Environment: real
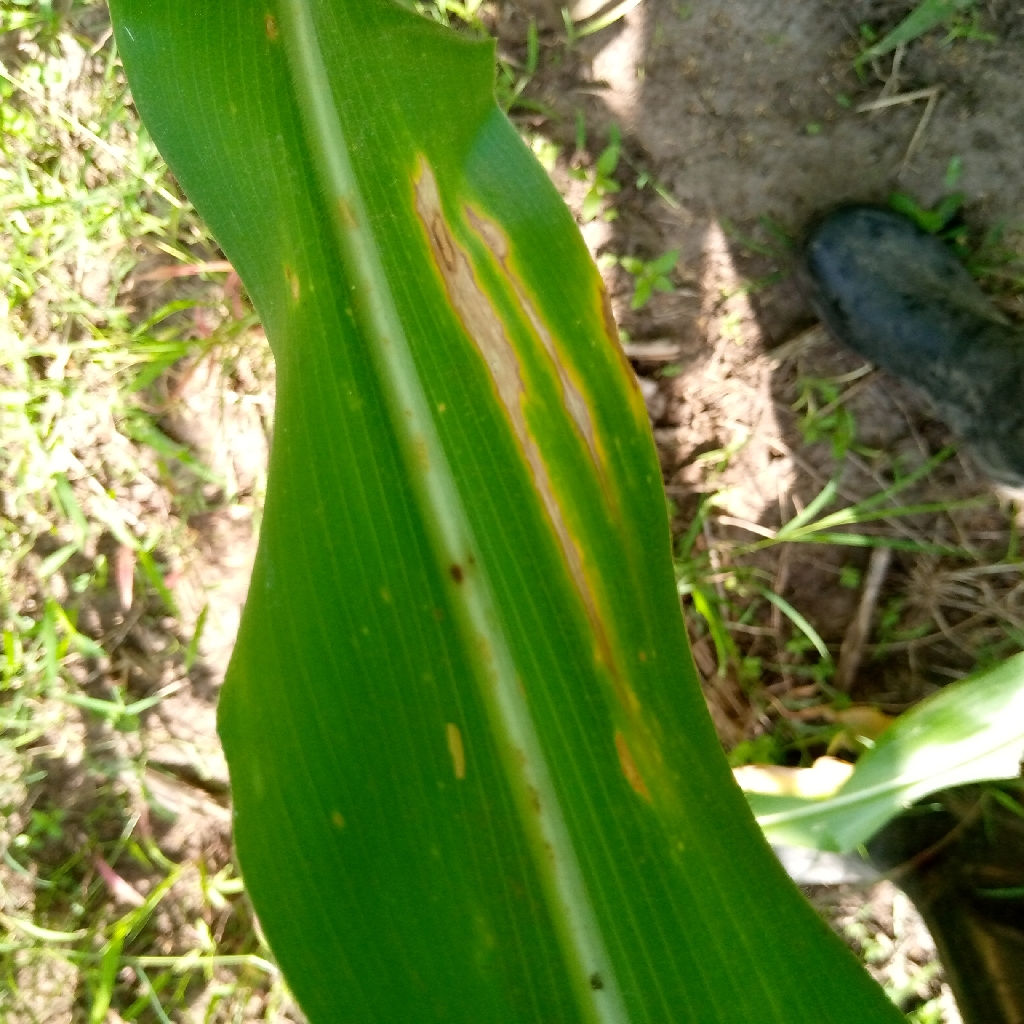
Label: northern_corn_leaf_blight